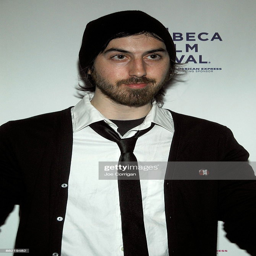
film director attends the premiere during festival .